Lake Minto

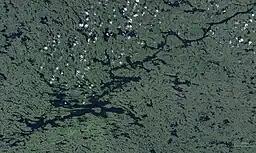

Lake Minto ("where there are spotted seals") is a lake on western Ungava Peninsula, Nunavik, Quebec, Canada. It has a total surface area of and a net area of .